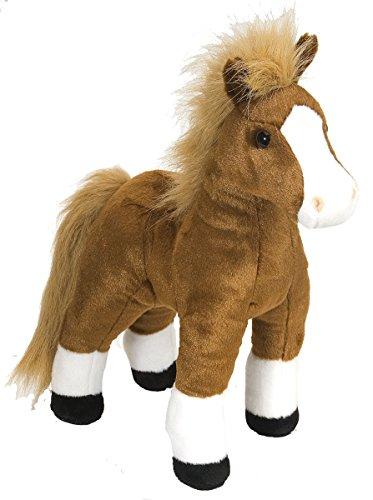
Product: Wild Republic Horse Plush, Stuffed Animal, Plush Toy, Gifts for Kids, Cuddlekins, Brown 12 Inches
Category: Toys & Games | Stuffed Animals & Plush Toys | Stuffed Animals & Teddy Bears
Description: Wild Republic specializes in educational toys for kids and lifelike stuffed animals.
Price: $16.22
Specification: ProductDimensions:12x5x13.5inches|ItemWeight:8.5ounces|ShippingWeight:9.1ounces(Viewshippingratesandpolicies)|DomesticShipping:ItemcanbeshippedwithinU.S.|InternationalShipping:ThisitemcanbeshippedtoselectcountriesoutsideoftheU.S.LearnMore|ASIN:B00SOG0CMI|Itemmodelnumber:16994|Manufacturerrecommendedage:0monthsandup